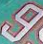
Number: 9